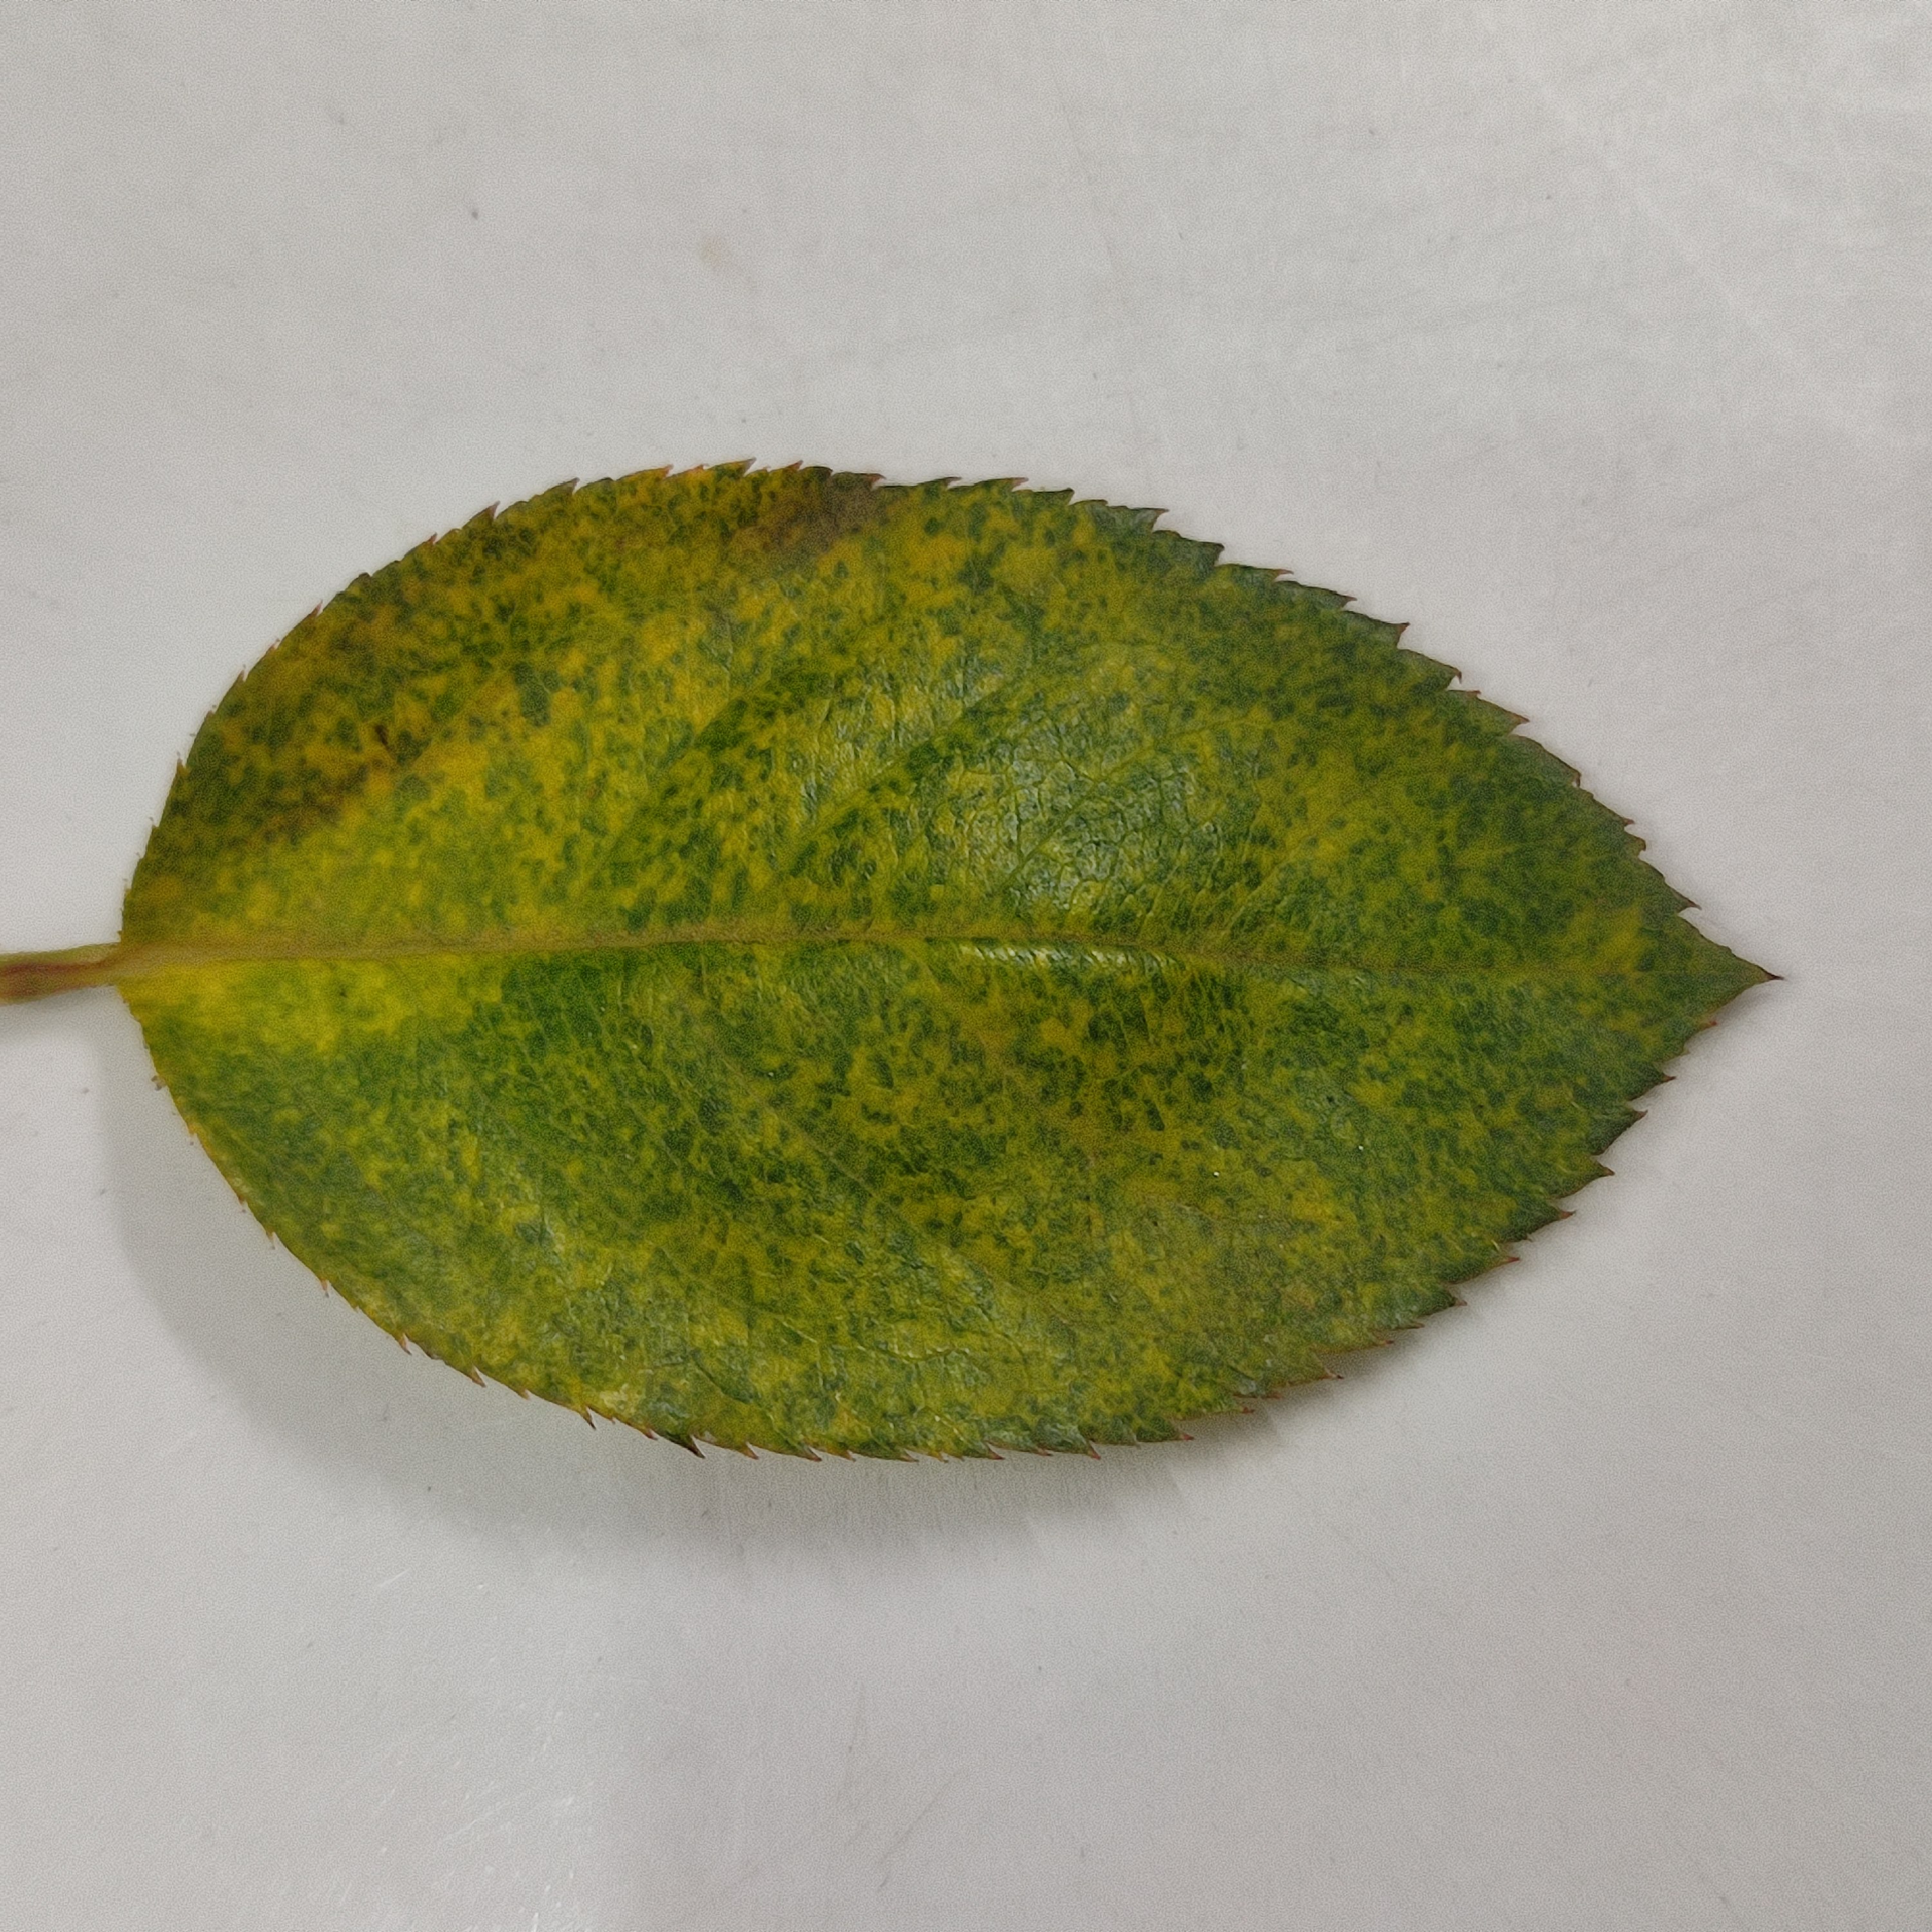
Label: Yellow Mosaic Virus